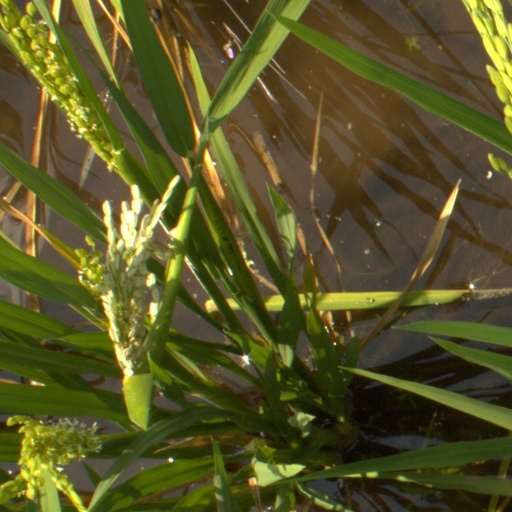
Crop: rice